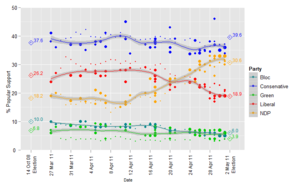
Cette page dresse la liste des sondages d'opinions relatifs aux élections fédérales canadiennes de 2011.